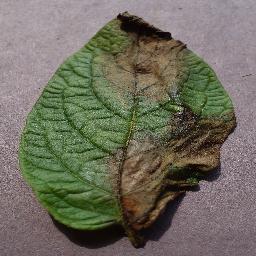
Label: Potato___Late_blight